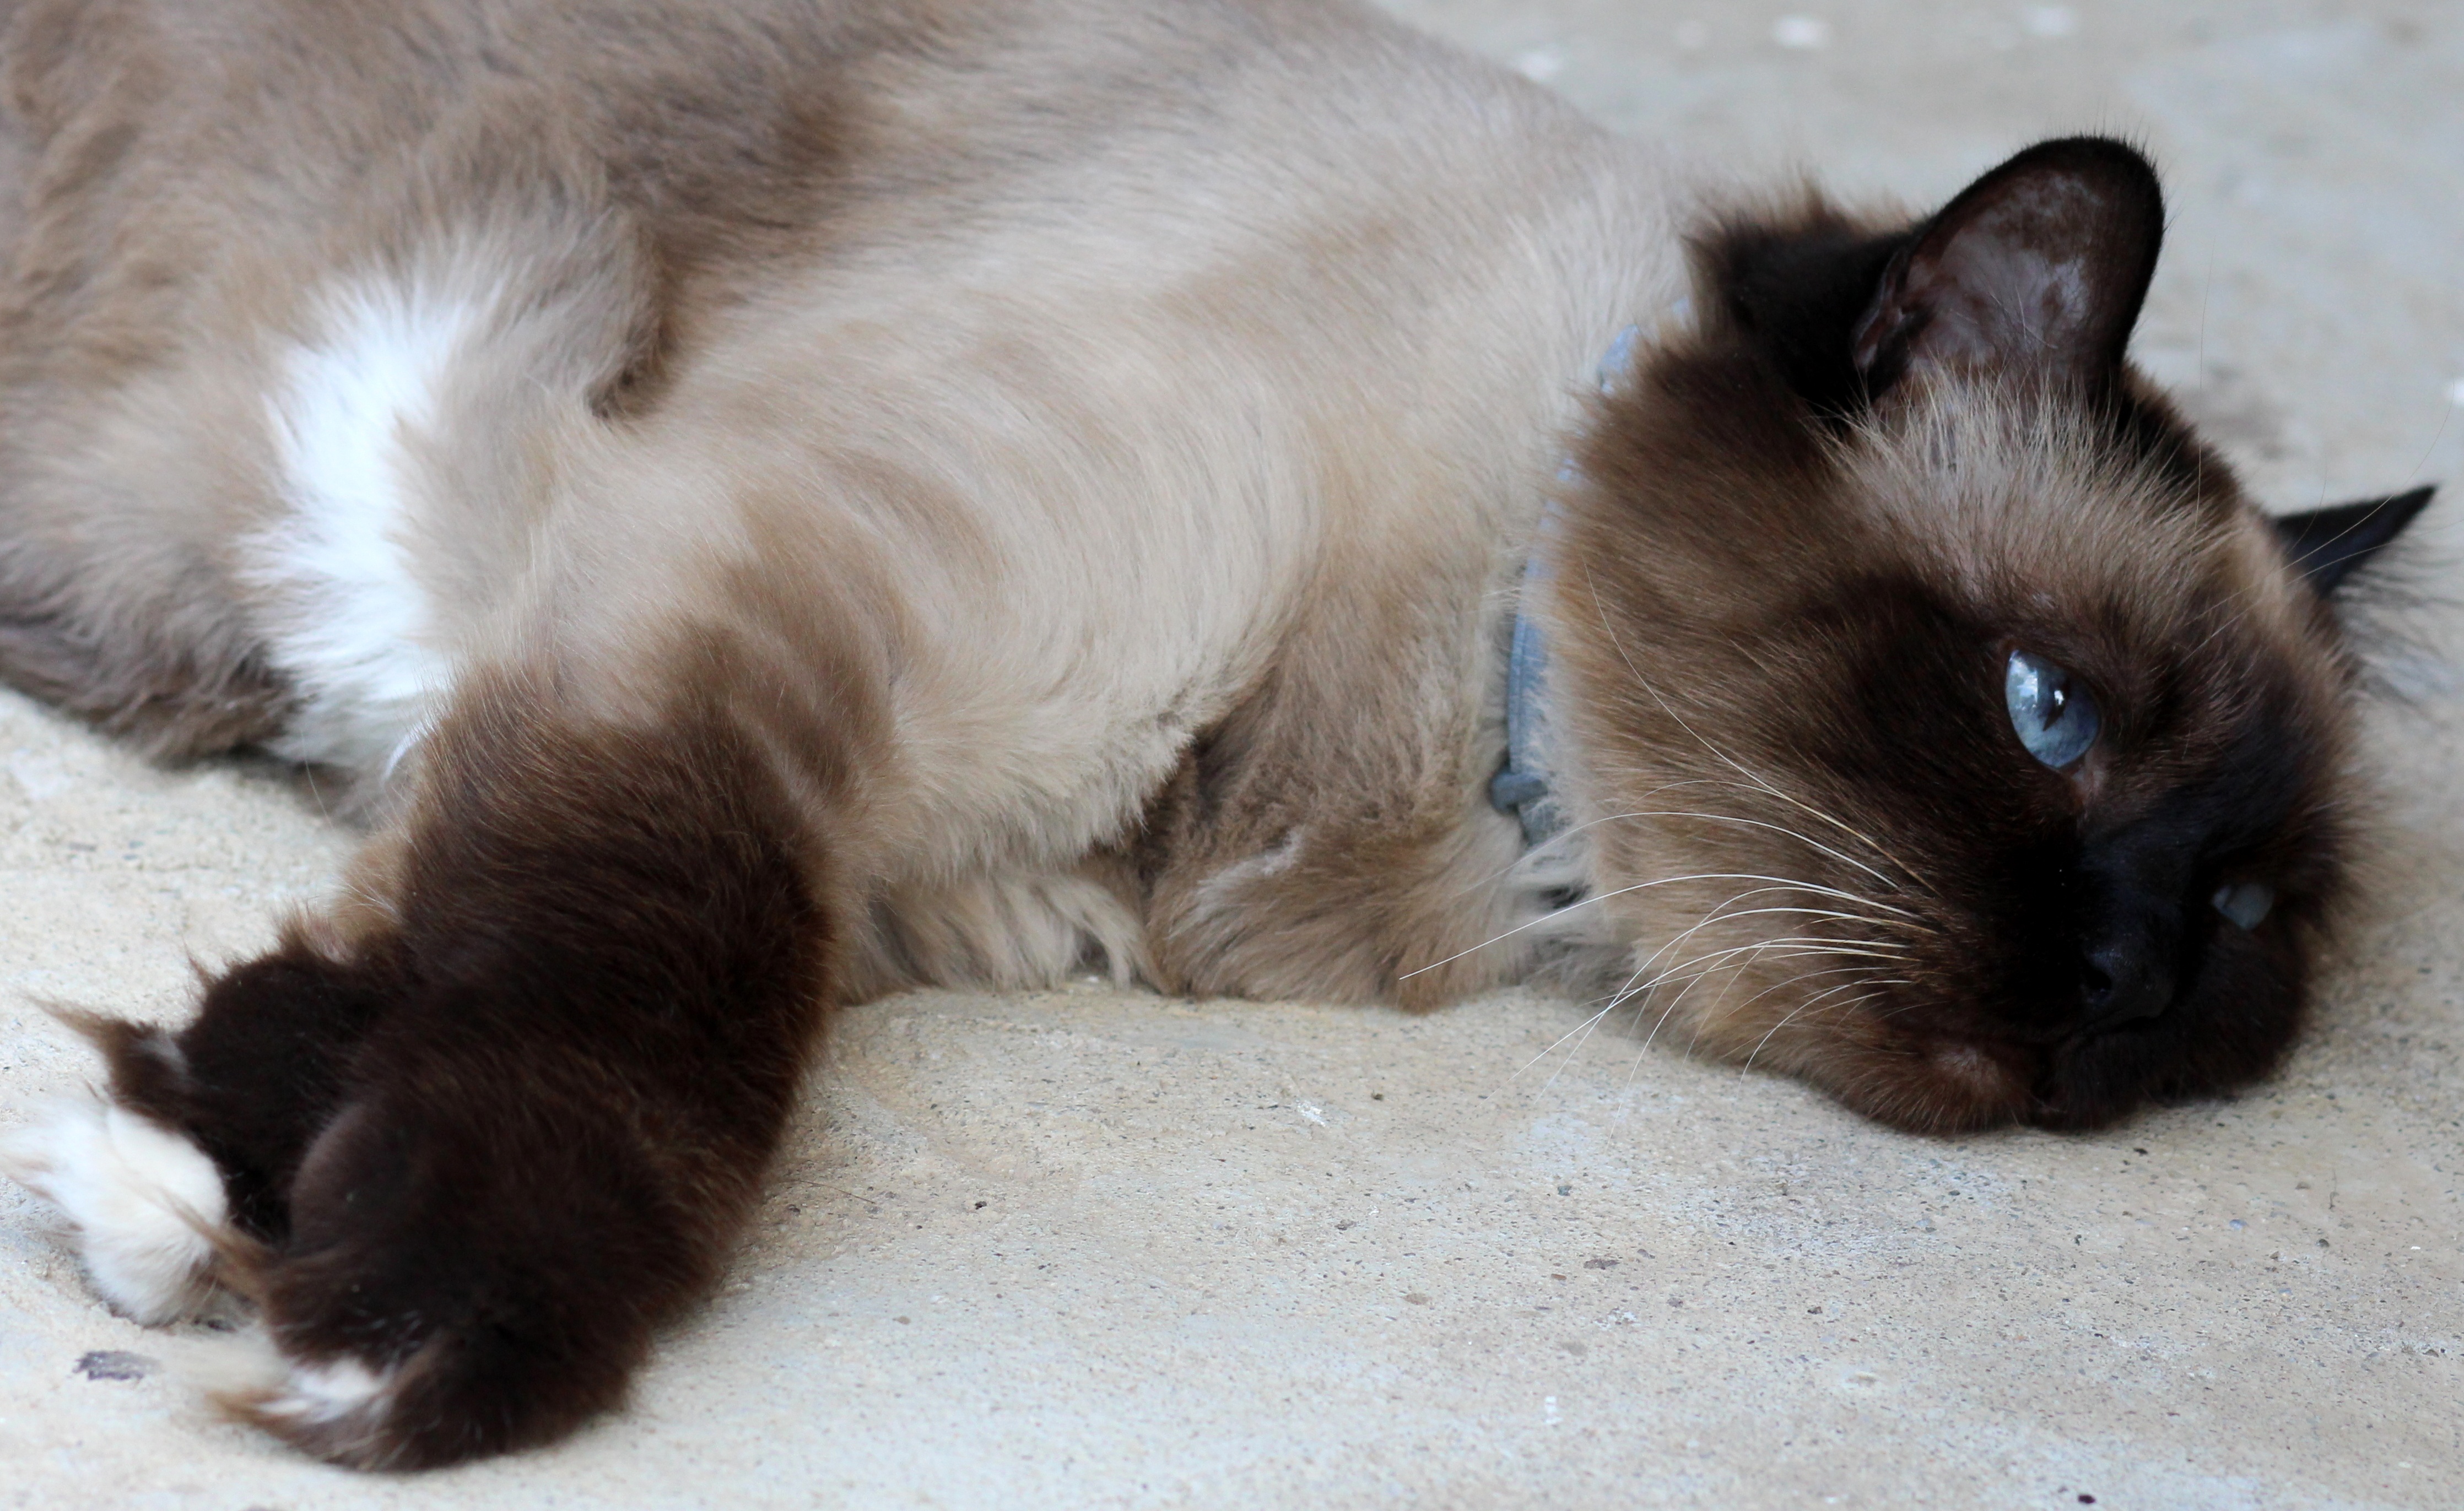
kitten, cat, mammal, whiskers, lazy, vertebrate, tired, ragdoll, himalayan, siamese, burmese, balinese, norwegian forest cat, small to medium sized cats, cat like mammal, dog breed group, birman